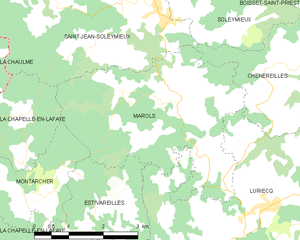
Marols est une commune française située dans le département de la Loire en région Auvergne-Rhône-Alpes, et faisant partie de Loire Forez Agglomération.